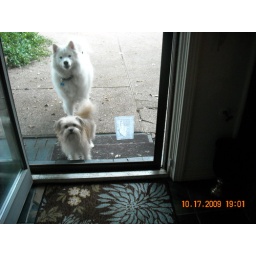
hole in screen door